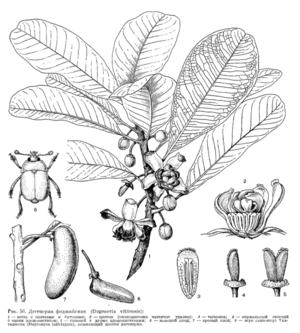
Degeneria vitiensis